Arab migrations to the Maghreb

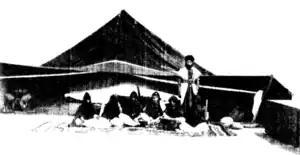
Nomadic family near a tent

To weaken resistance by Arab tribes in Ifriqiya, the Almohad ruler Abd al-Mu'min transferred them to Morocco in large numbers and settled them in the Atlantic plains in the 12th century. The region was formerly inhabited by the Barghawata tribal group, however this area was largely destroyed and depopulated by the Almoravids in their war against the heretic Barghawata, and it was depopulated again by an Almohad expedition in 1149–1150 and again in 1197–1198 to suppress revolts against them in the region. The Almohads helped the Arab tribes pass the barriers of the Atlas Mountains, and accelerated their expansion to Morocco to complete the nomadic Bedouin predominance over the lowlands of the Maghreb as far as the Atlantic coastal plains. The Arab tribes increasingly played an important role in the politics of the Almohad Empire.